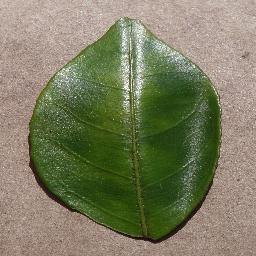
Label: Orange___Haunglongbing_(Citrus_greening)